117 Battalion

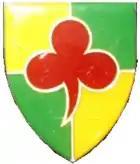
SADF Group 14 emblem

The unit's HQ were situated in Soekmekaar with companies "deployed" in "steunpunte" or platoon base's throughout Lebowa. Alpha Company had its HQ in Seshego at the platoon one base, platoon two was based in Mankweng (close to the University of the North and Moria mountain of the ZCC) and platoon 3 was based in Ga-Matapo.